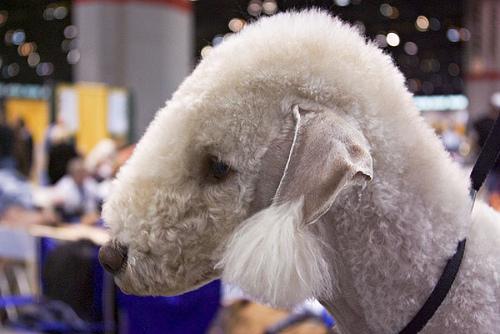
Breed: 214-n000033-Bedlington_terrier